Svetlana Prudnikova

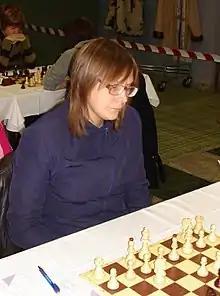
Prudnikova in 2006

Svetlana Prudnikova (born 18 March 1967) is a Russian-Serbian chess player holding the title of Woman Grandmaster (WGM).